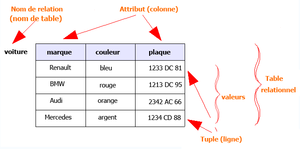
formation de table relationnel ( Description table relationnelle Date2008Sourcemoi mêmeAuthorPuerto Rico ) table relationnelle
Un système de gestion de base de données est un logiciel système servant à stocker, à manipuler ou gérer, et à partager des données dans une base de données, en garantissant la qualité, la pérennité et la confidentialité des informations, tout en cachant la complexité des opérations.
Le modèle relationnel est une manière de modéliser les relations existantes entre plusieurs informations, et de les ordonner entre elles. Cette modélisation qui repose sur des principes mathématiques mis en avant par E.F. Codd est souvent retranscrite physiquement dans une base de données.